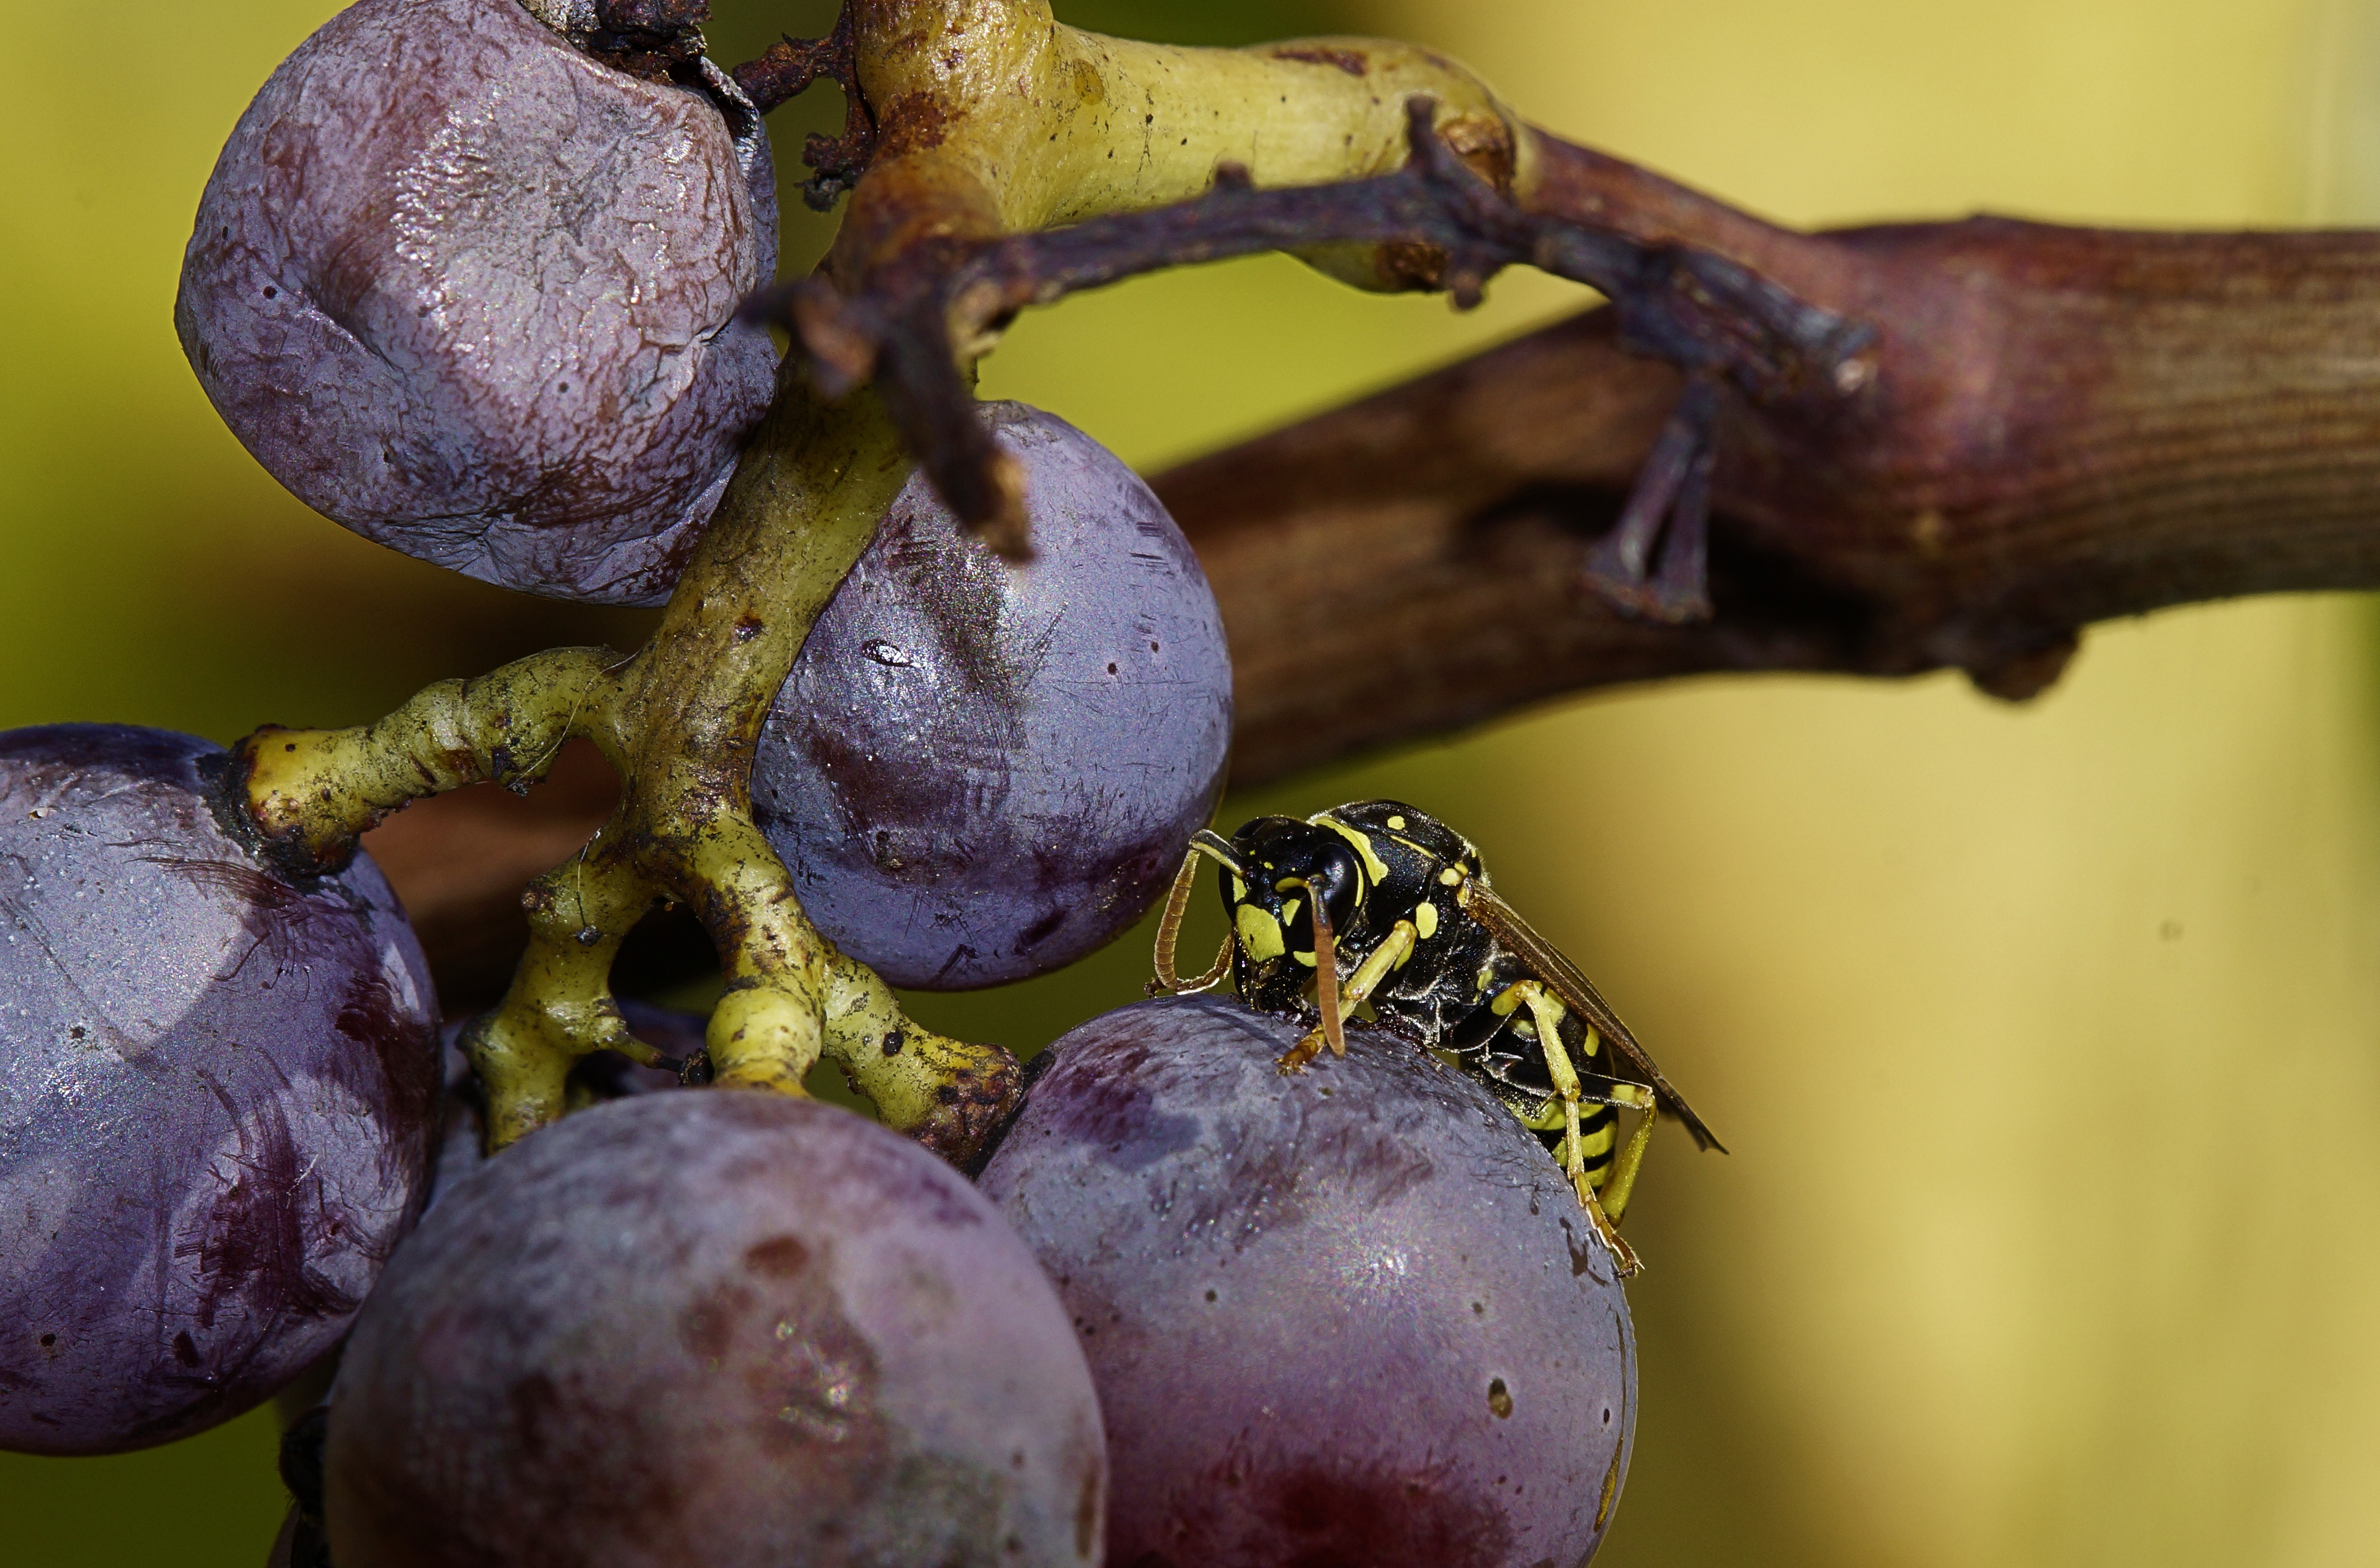
tree, nature, branch, plant, fruit, berry, leaf, flower, photo, food, produce, macro, flora, close up, animals, naturaleza, a77, g, ggl1, gaby1, xovesphoto, animales, sonya77, gphoto, xelodegalicia, sonya77v, tamron180mmmacro, macro photography, gabrielcoru a, flowering plant, damson, plant stem, land plant